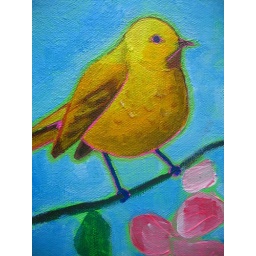
Work in Progress, this little black bird has been several colors. The Yellow Bird looks great, I love him.